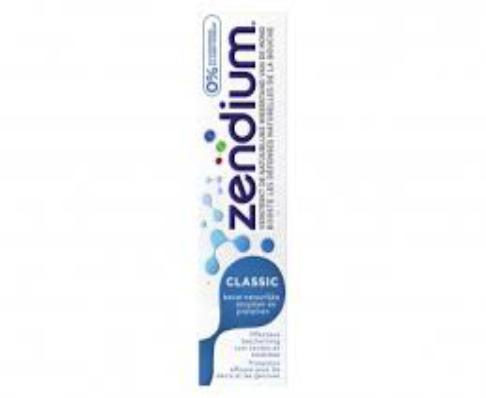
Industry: Medical